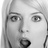
Emotion: surprise